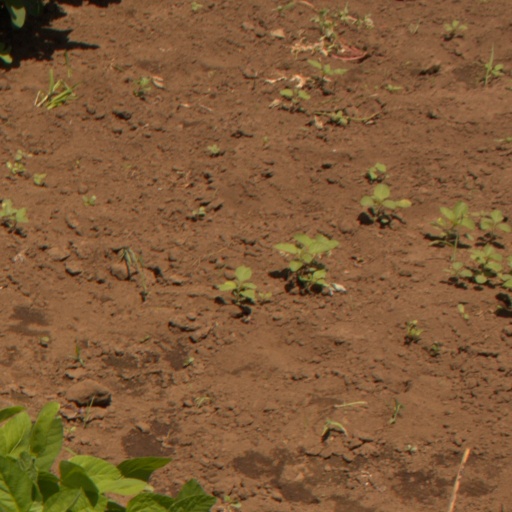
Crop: soybean